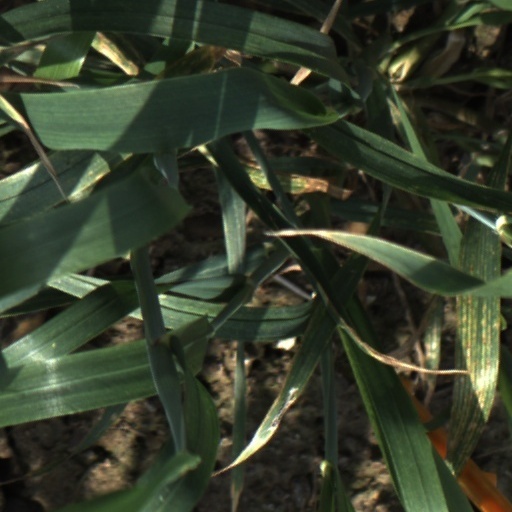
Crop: wheat